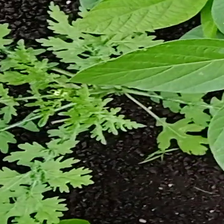
Weed species: Gajar_gavat_(Parthenium hysterophorus)